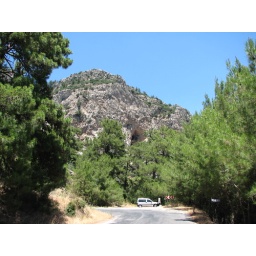
our car with a mountain in the background